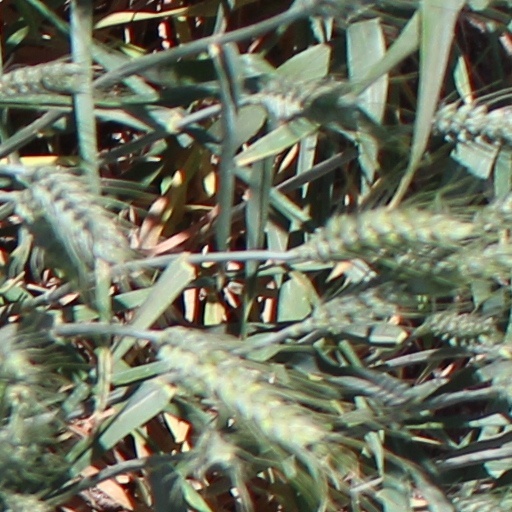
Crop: wheat